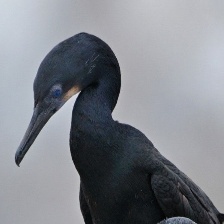
Species: BRANDT CORMARANT
Scientific name: PHALACROCORAX PENICILLATUS